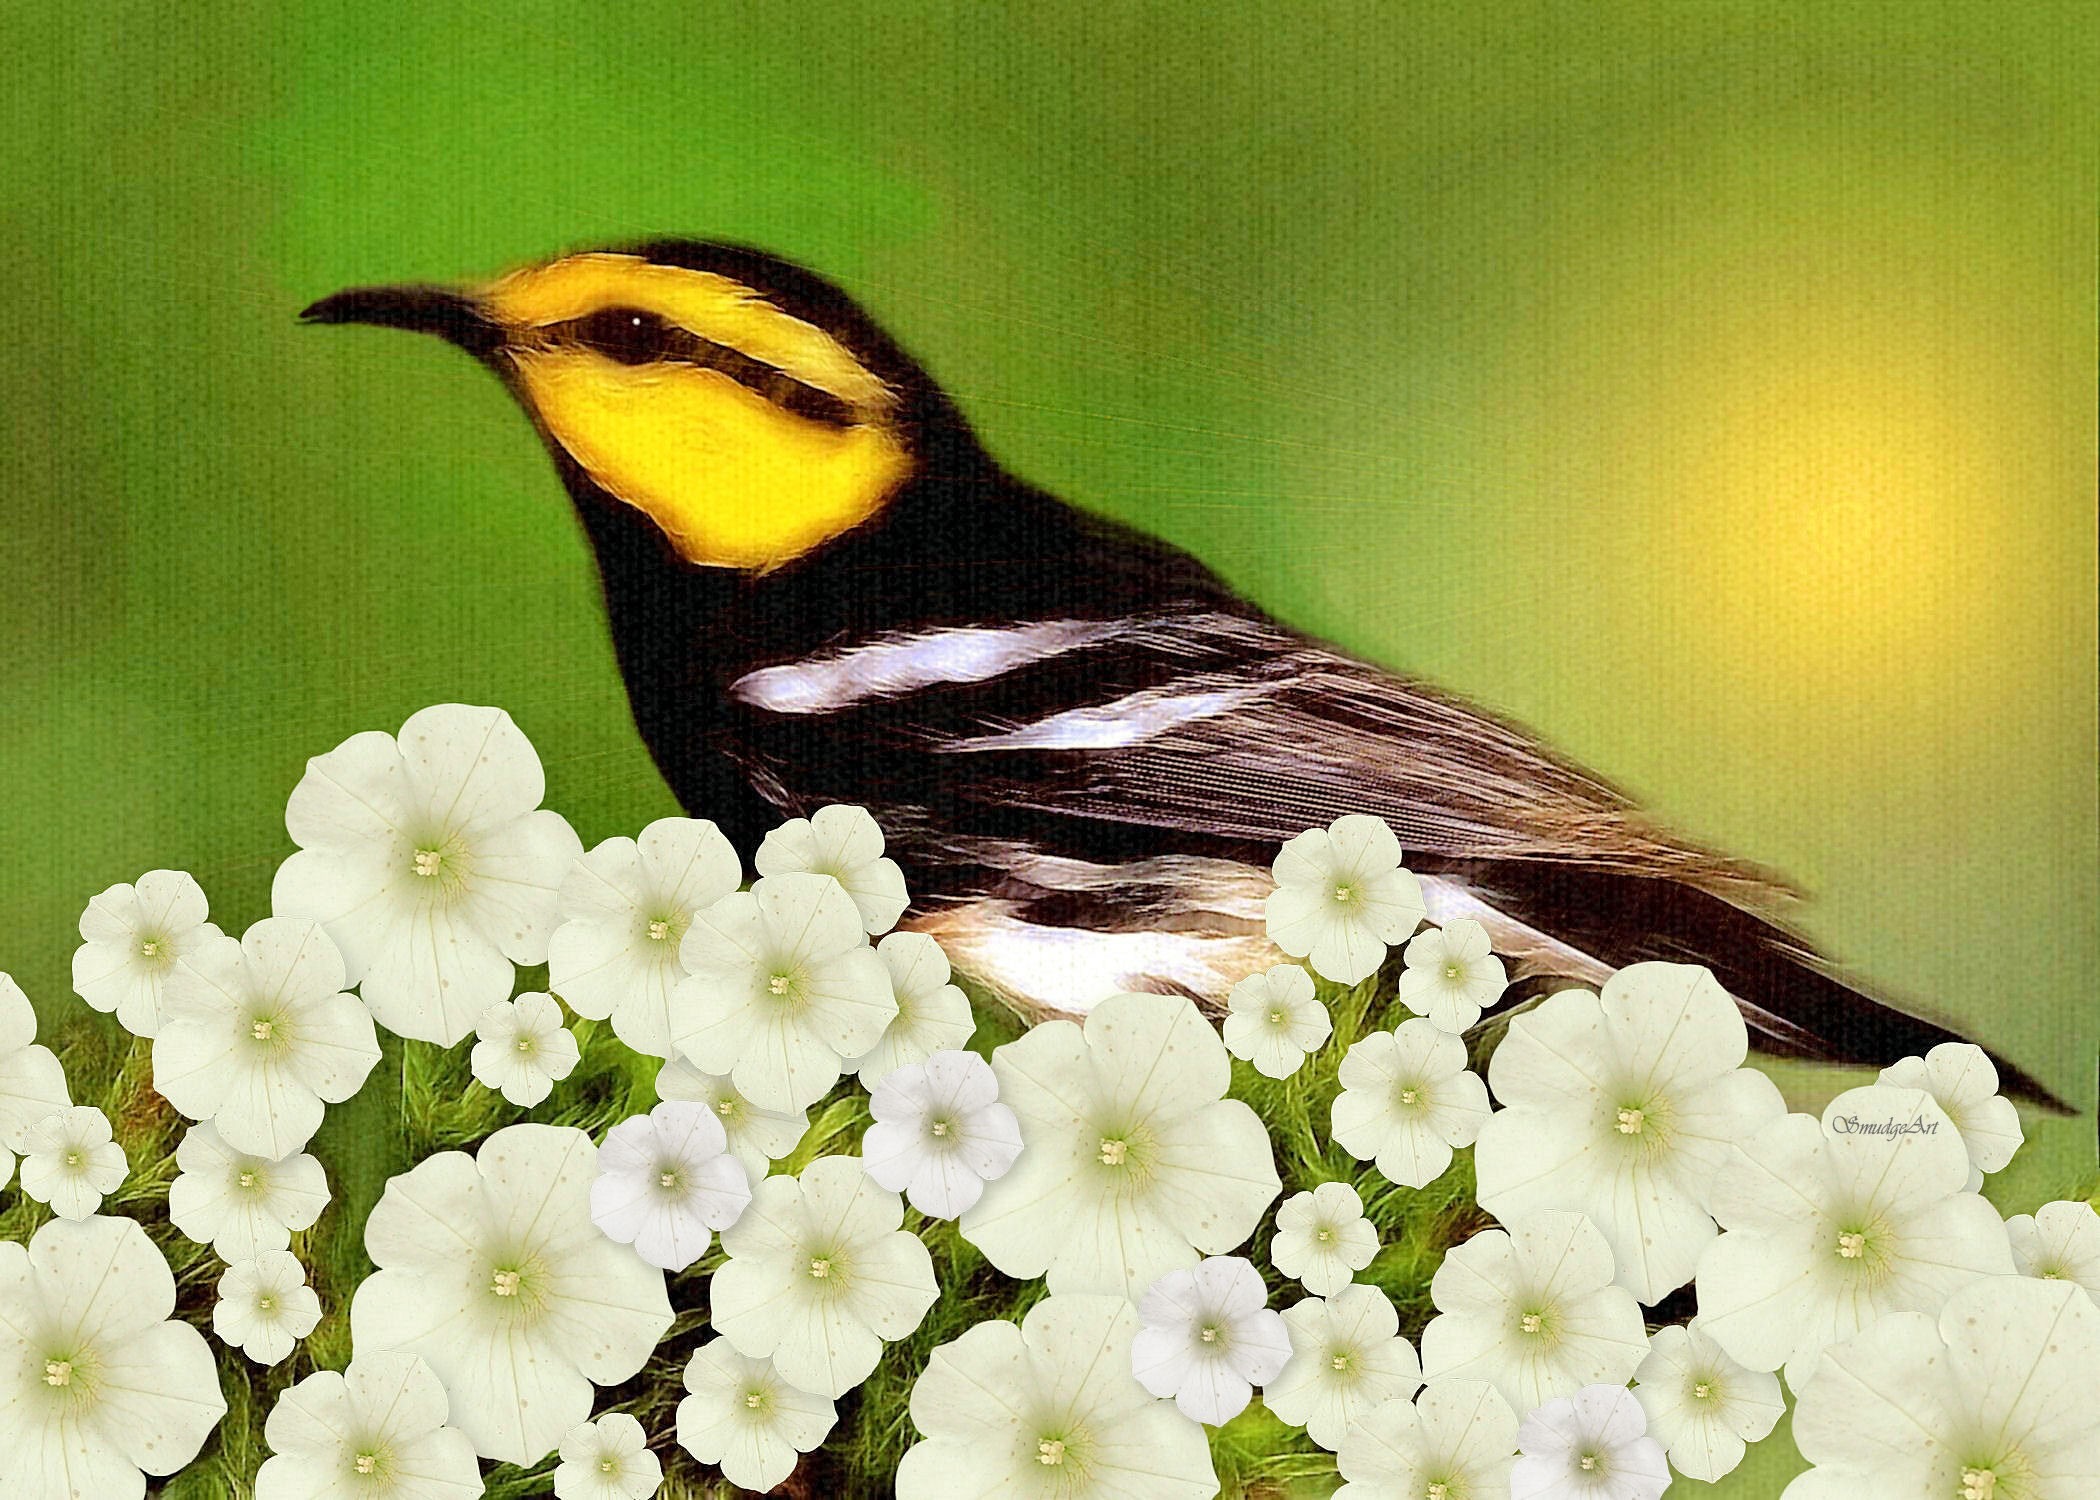
tree, nature, branch, bird, wing, flower, animal, fly, wildlife, environment, spring, green, beak, feather, avian, fauna, painting, life, flowers, ornithology, songbird, outdoors, singing, vertebrate, conservation, migration, birdwatching, habitat, breast, perched, warbler, yellow rumped, perching bird